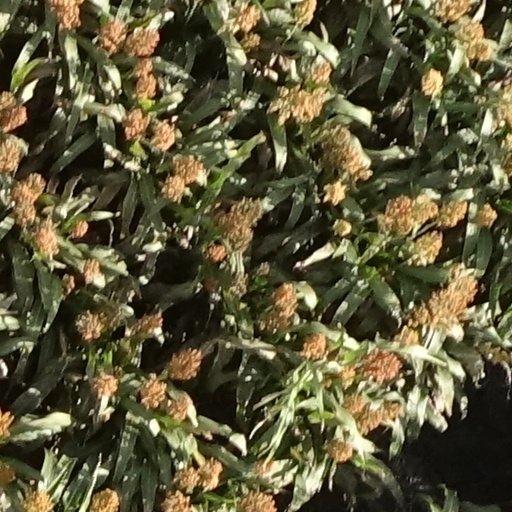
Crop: sorghum